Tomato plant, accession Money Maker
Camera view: tilt-top (135 deg); turntable rotation: 150 degrees
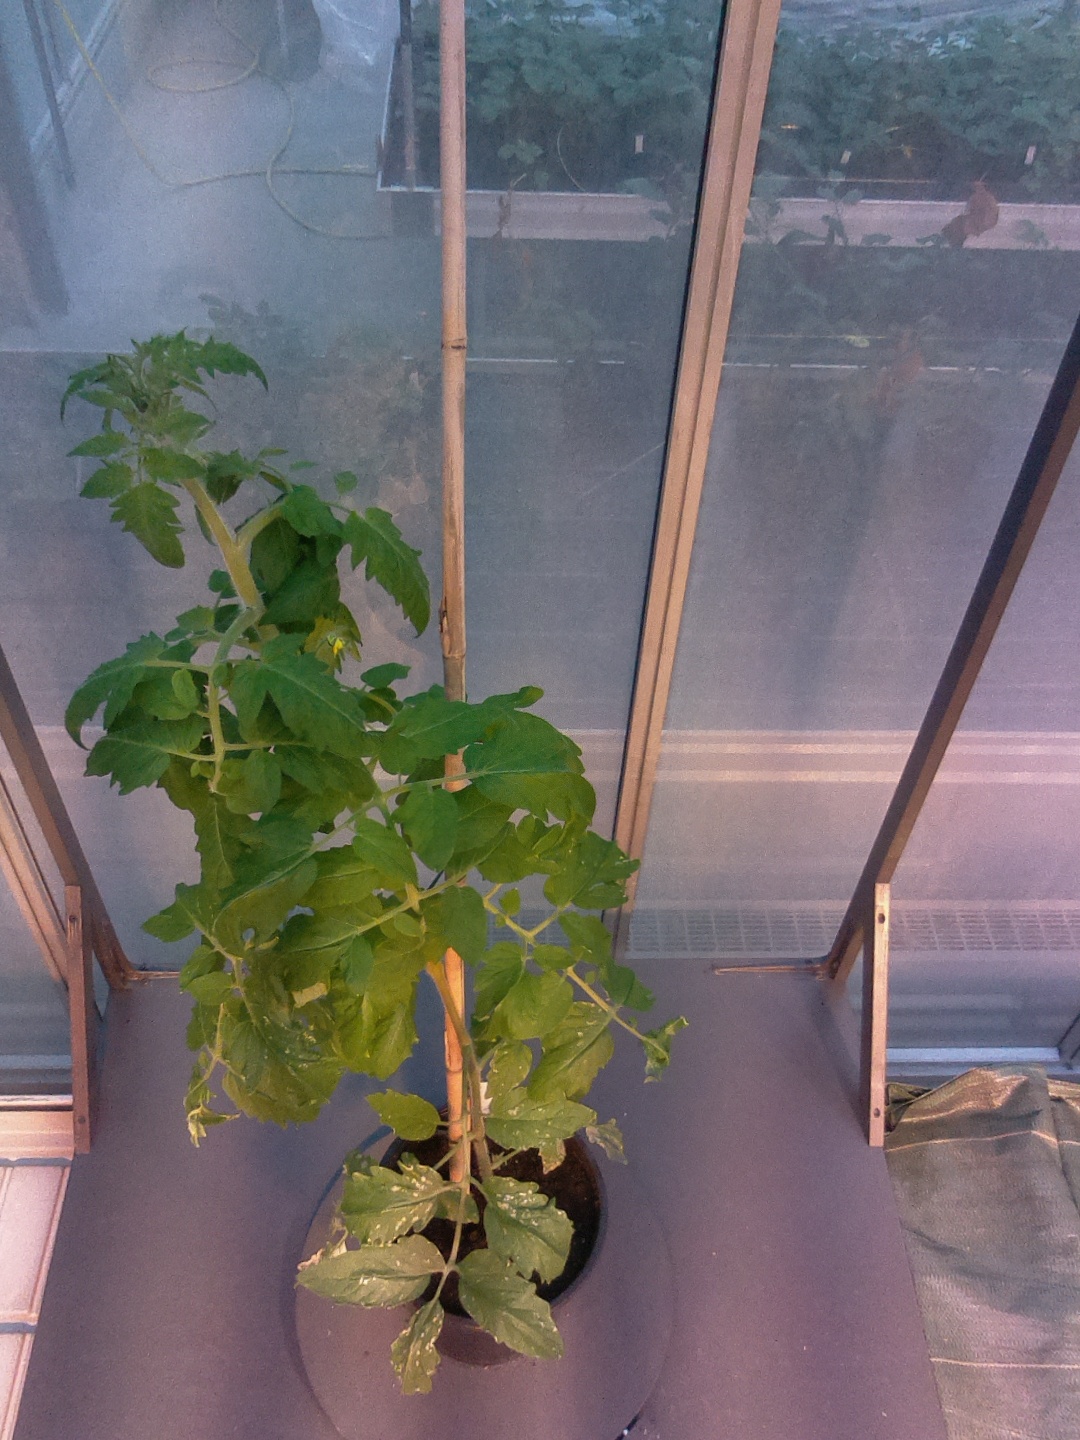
BBCH growth stage 55: 5 inflorescences visible